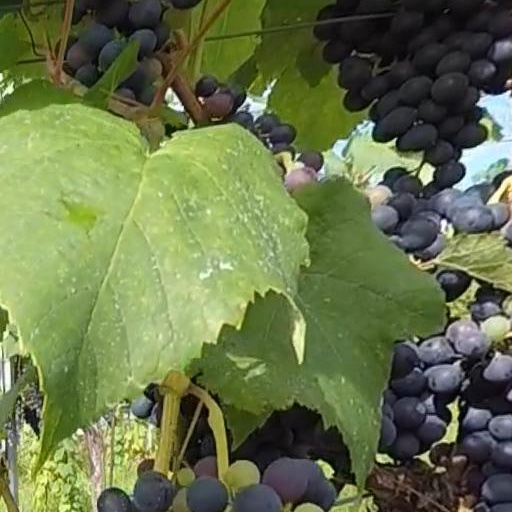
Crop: grape